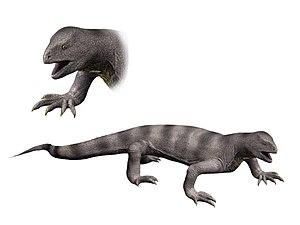
Les Allokotosauria forment un clade éteint d'archosauromorphes crocopodes herbivores, d'une taille moyenne de l'ordre de 2 mètres, qui se subdivise en deux familles, les Trilophosauridae et les Azendohsauridae.